Walton Hall, Liverpool

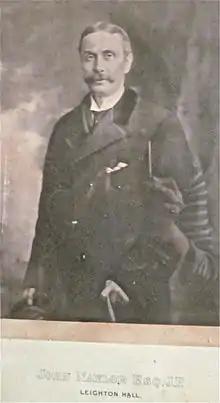
Print of John Naylor JP of Leighton Hall c.1870.

The estate was inherited by his son Christopher John Naylor (1849–1926), who changed his name to Leyland in 1893. Walton became part of Liverpool Corporation in 1895. The city at the time was rapidly expanding, incorporating former villages which became urban areas in a couple of generations. It ceased to have any of its former rural appeal, and the area no longer suited the landed gentry, in the same manner as Halsnead Hall in Whiston, Merseyside. The Liverpool Corporation purchased Walton Hall and by 1907 had demolished the ancient hall.